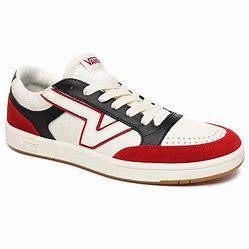
Brand: Vans
Model: Lowland Cc